Lucy Ruggles House

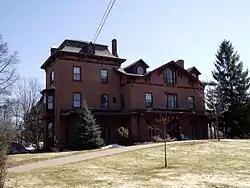

The Lucy Ruggles House is a historic house at 262 South Prospect Street in Burlington, Vermont, USA. Its main section built in 1857, it is a prominent local example of Italianate architecture, with both older and newer ells to the rear. It is now home to a non-profit senior living facility, operating on the premises since 1932. It was listed on the National Register of Historic Places in 2005.